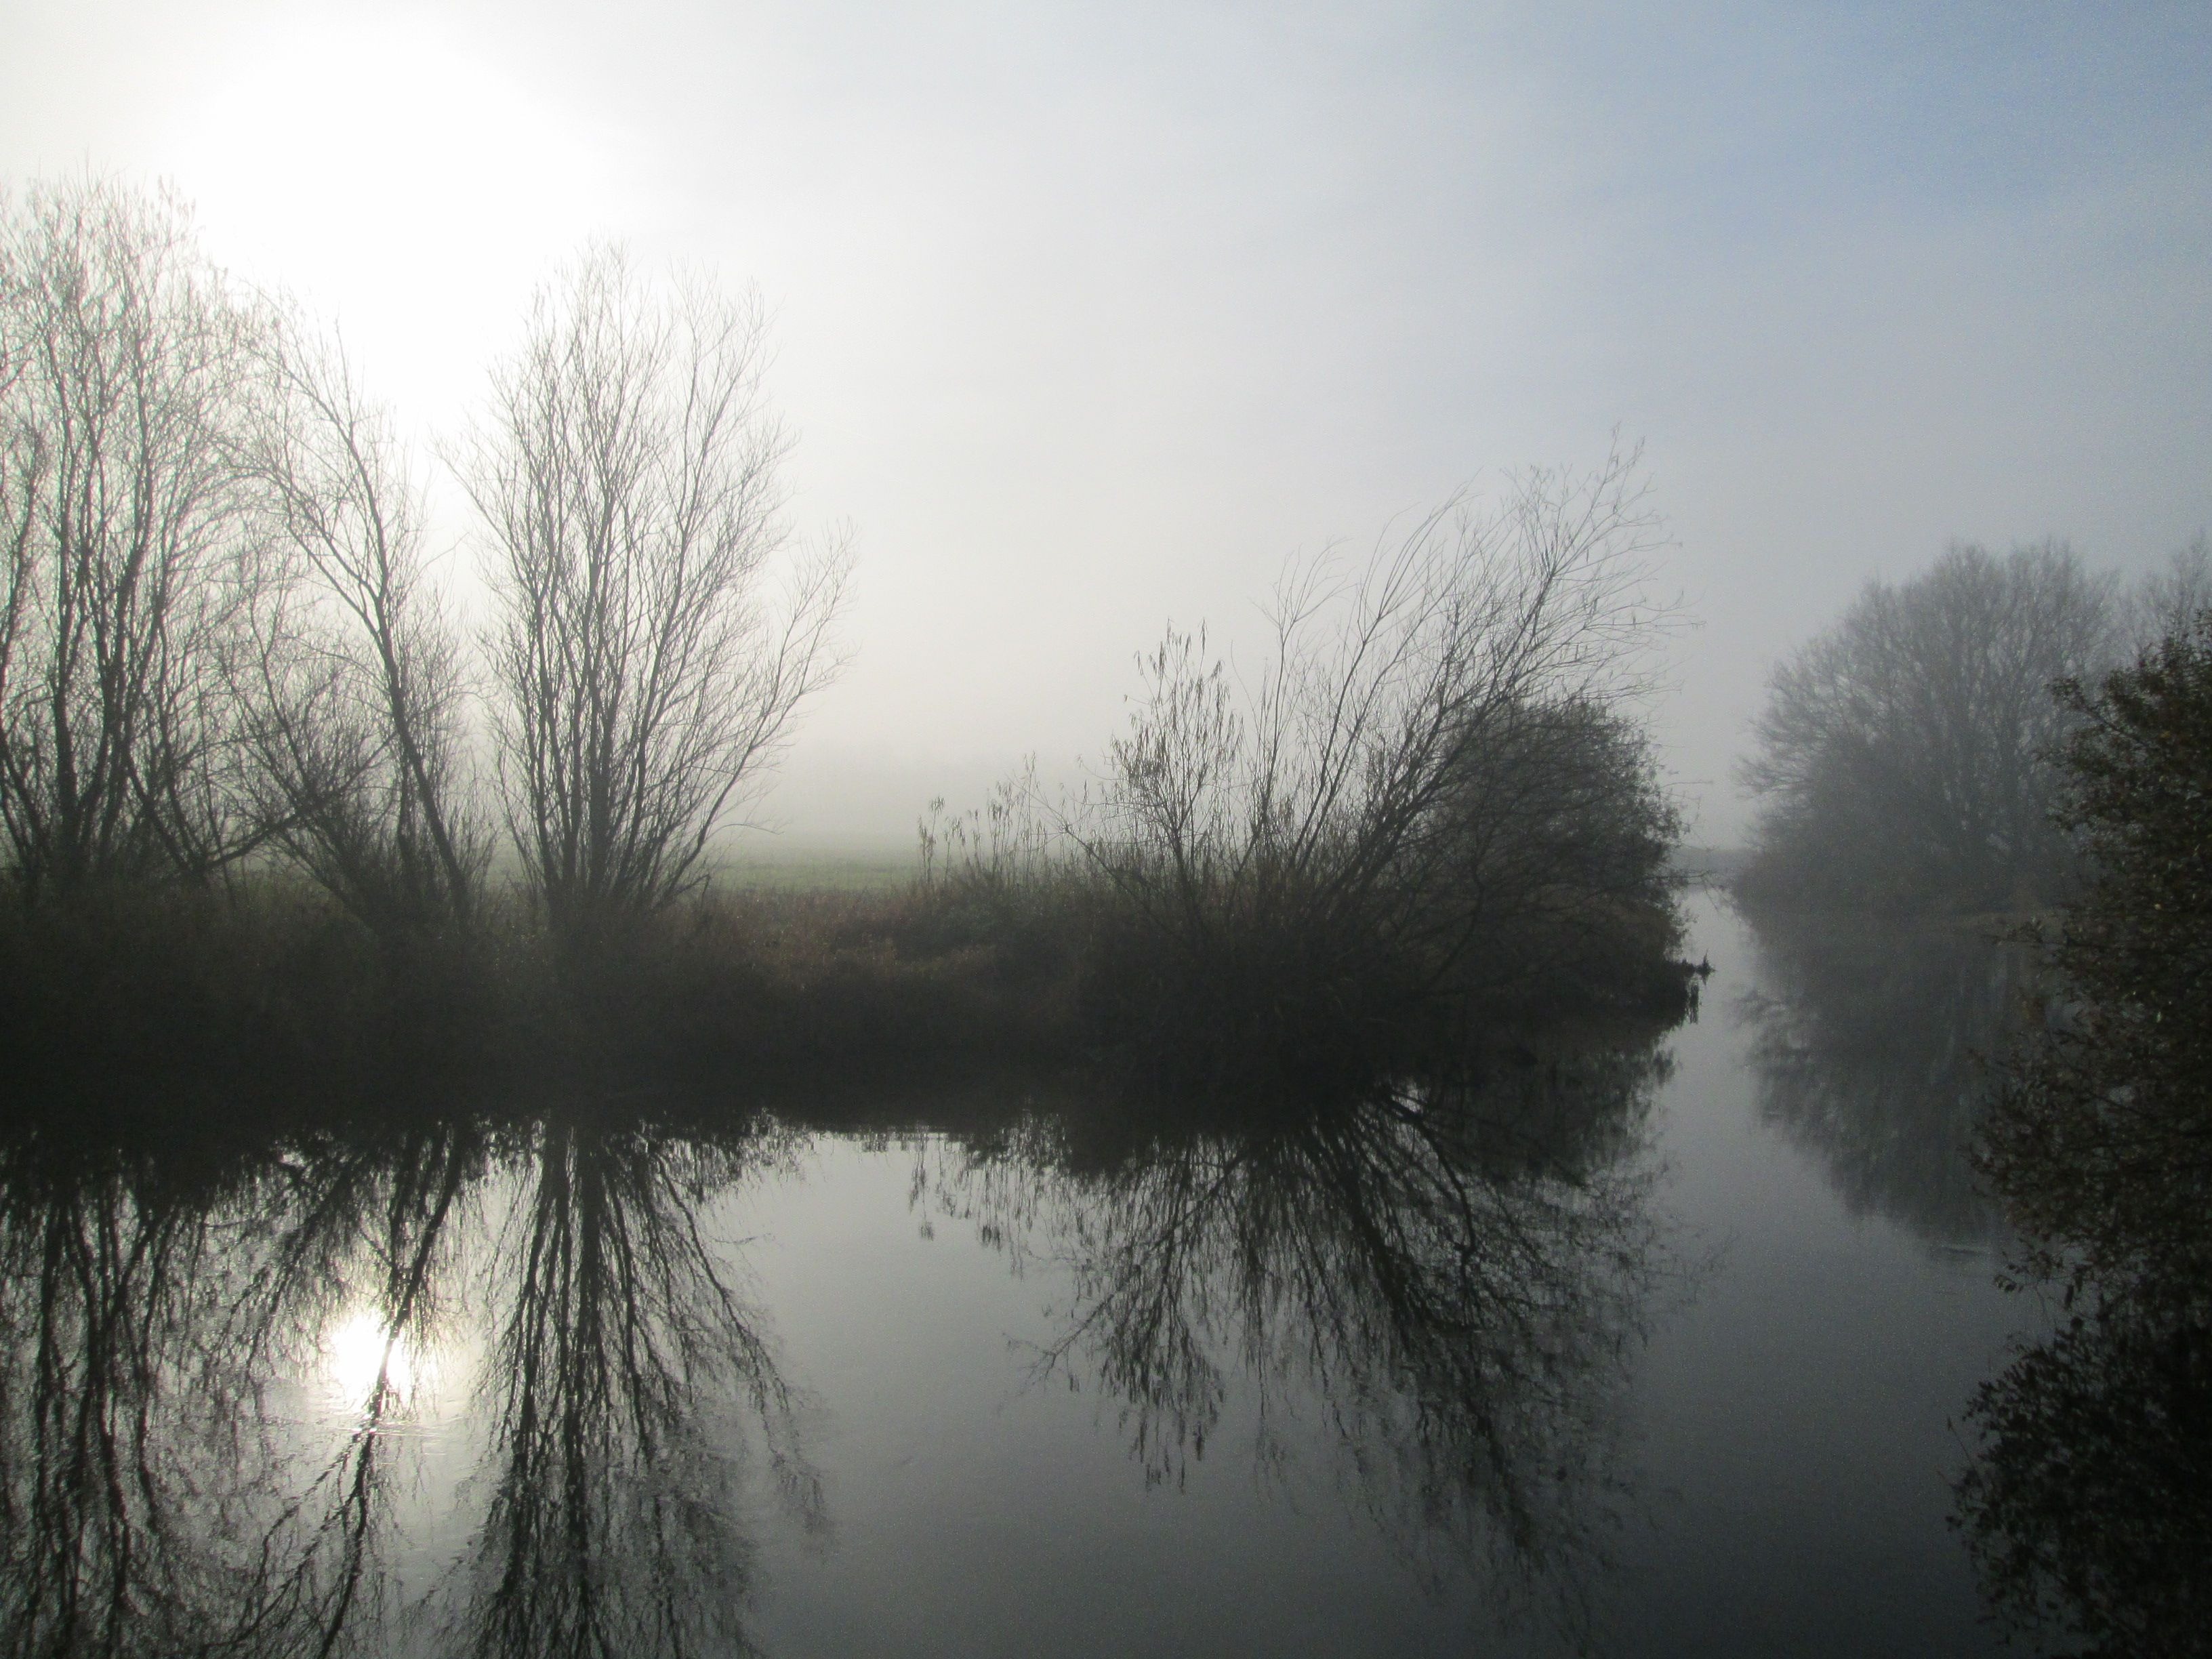
tree, nature, forest, grass, outdoor, branch, snow, winter, plant, sky, sun, fog, sunrise, mist, sunlight, morning, dawn, atmosphere, river, dusk, environment, evening, reflection, scenic, natural, autumn, scenery, weather, haze, monochrome, trees, outdoors, misty, scene, freezing, atmospheric phenomenon, woody plant